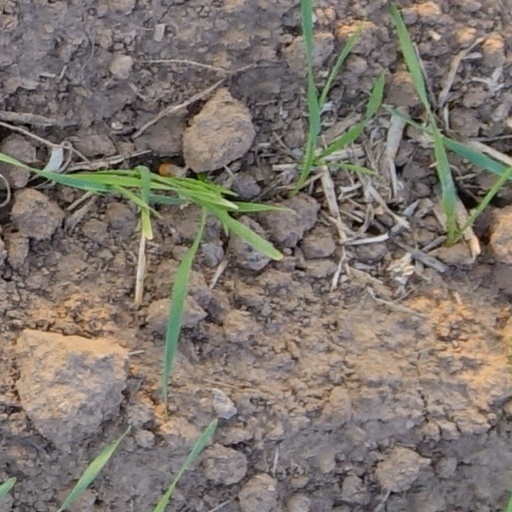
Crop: wheat